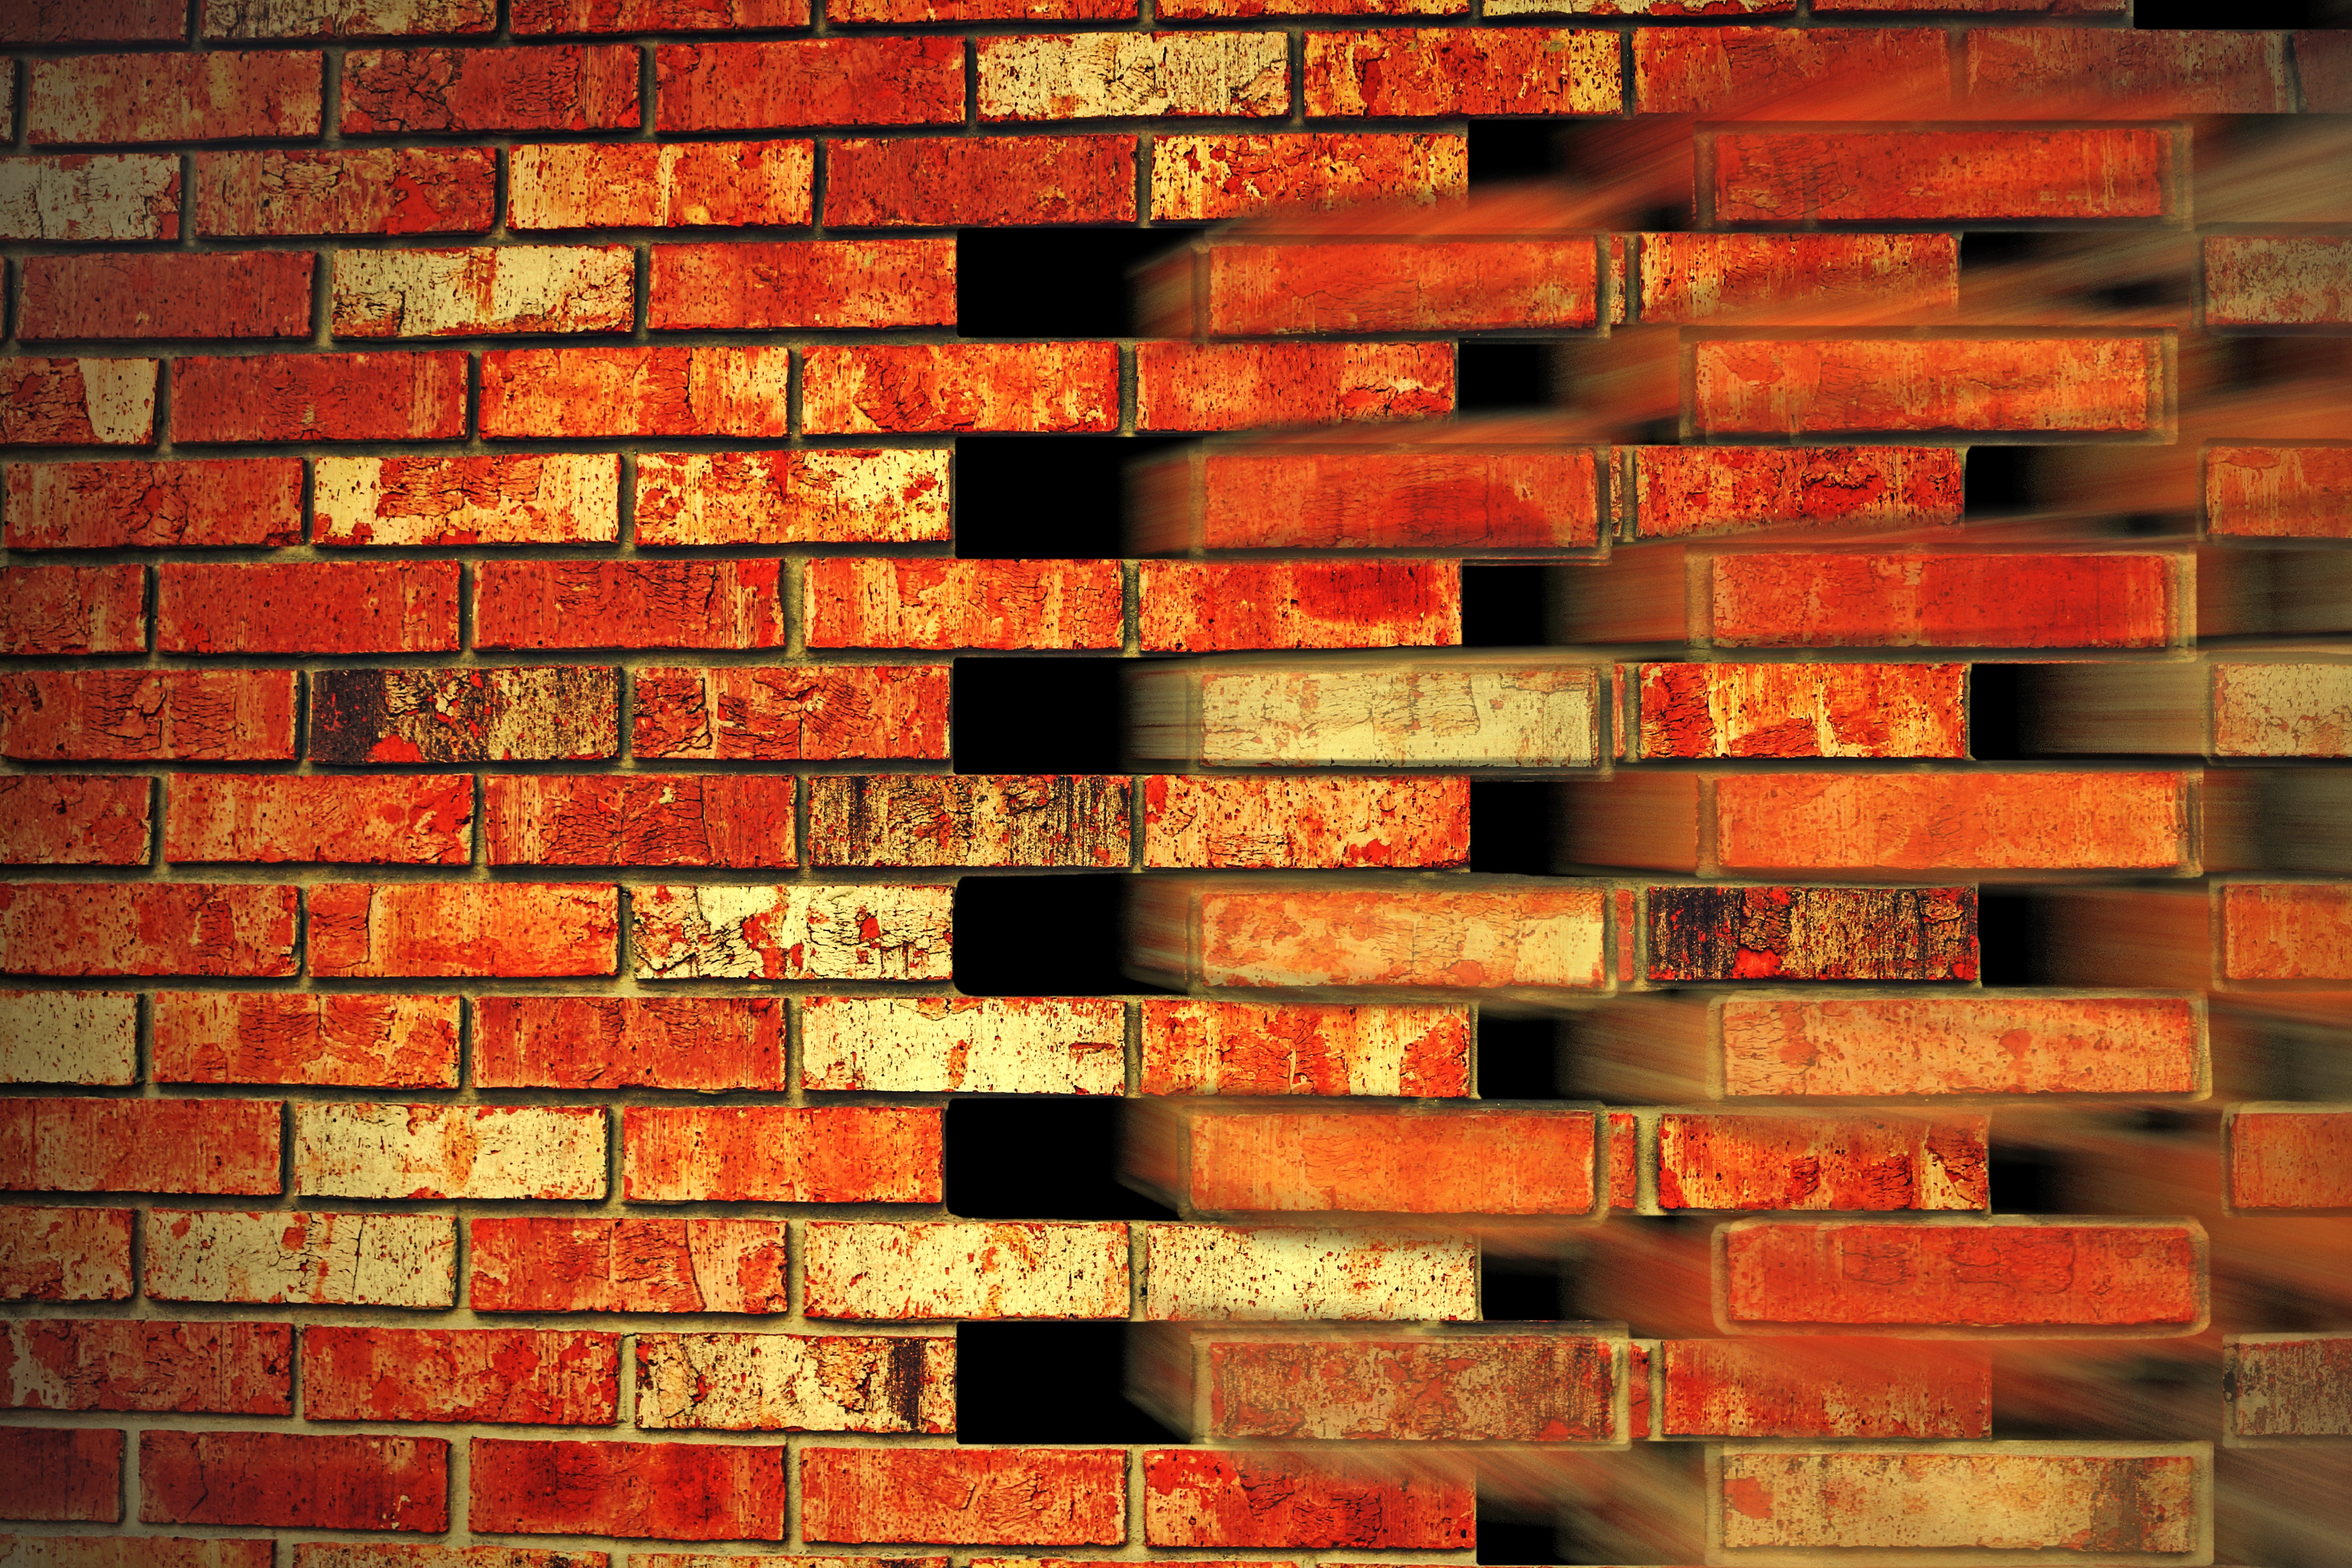
abstract, wood, texture, floor, perspective, wall, red, movement, brick, lumber, material, background, hardwood, bricks, brickwork, flooring, wood stain